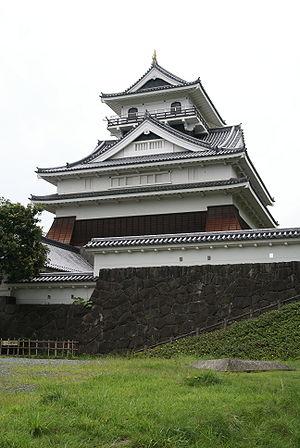
Le château de Kaminoyama, aussi connu sous le nom de château de Tsukioka, est un hirayamashiro situé à Kaminoyama, préfecture de Yamagata au Japon. Le bâtiment est construit en 1535 par du clan Mogami pour défendre leur frontière sud. Il prend de l'importance durant les luttes entre les daimyos Mogami et Date Masamune, puis passe sous le contrôle du clan Toki et est ensuite démoli quand le clan se déplace dans une autre région en 1692. Le tenshu a été reconstruit en béton en 1982.